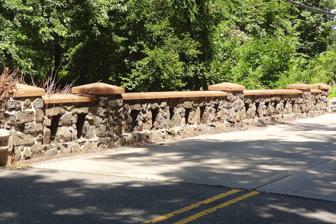
Building: Randolphville Bridge
Country: United States of America
Year built: 1939
United States historic place Randolphville Bridge U.S. National Register of Historic Places New Jersey Register of Historic Places Show map of Middlesex County, New Jersey Show map of New Jersey Show map of the United States Location Near 618 S. Randolphville Road, Piscataway, New Jersey Coordinates 40°32′22.1″N 74°27′10.4″W / 40.539472°N 74.452889°W / 40.539472; -74.452889 Built 1939 ( 1939 ) NRHP reference No. 99001169 NJRHP No. 278 Significant dates Added to NRHP September 17, 1999 Designated NJRHP May 27, 1999 The Randolphville Bridge , also known as the South Randolphville Road Bridge over Ambrose Brook , is a historic road bridge located in the Randolphville section of the township of Piscataway in Middlesex County, New Jersey , United States. Completed in 1939, it was added to the National Register of Historic Places on September 17, 1999, for its significance in engineering and transportation. History and description The two-span arch bridge was constructed from 1938 to 1939, funded by the Works Progress Administration . It carries South Randolphville Road over the Ambrose Brook . The use of ornamental stone parapet walls with decorative caps give it a rustic look. See also National Register of Historic Places listings in Middlesex County, New Jersey List of bridges on the National Register of Historic Places in New Jersey Ephraim Fitz-Randolph House References